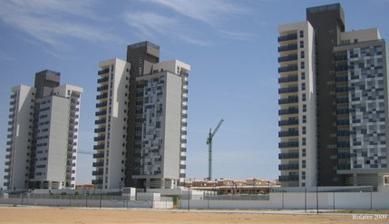
Building: Torres de la Casería de Ossio
Country: Spain
Year built: 2007
Torres de la Casería de Ossio tower complex Torres de la Casería de Ossio is a complex of three towers of sixteen floors located in San Fernando in the Province of Cádiz , Andalusia , Spain . As of 2013 it is the tallest building in the city, surpassing the Hospital Militar de San Carlos by several metres when built in 2007. References